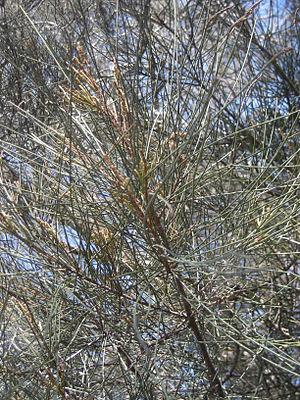
Le Allocasuarina luehmannii est une espèce d'arbre, proche des filaos, et originaire d'Australie. Ses peuplements sont menacés par les pratiques agricoles dans la région de Wimmera à l'ouest du Victoria, où il est indispensable à la survie du cacatoès de Banks pour l'alimentation et la nidification.